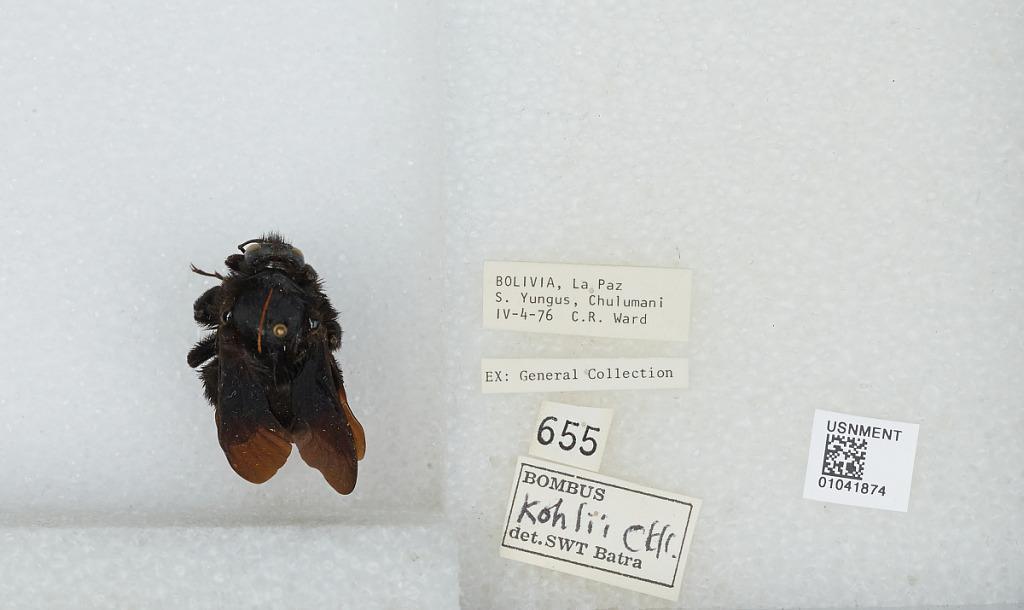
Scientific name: Bombus sp.
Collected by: C. Ward
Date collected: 1976-6-4
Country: Bolivia
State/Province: La Paz
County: South Yungus
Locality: Chulumani